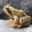
Label: frog